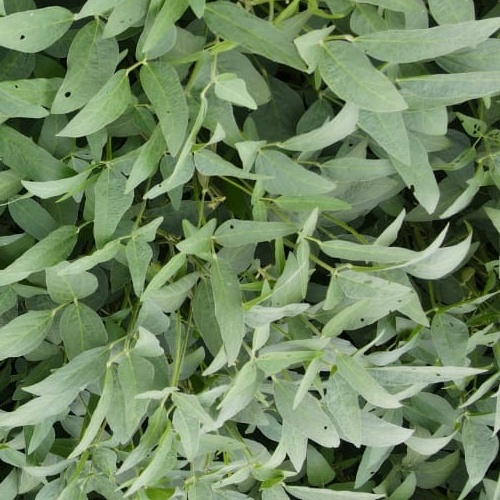
Label: Diabrotica_speciosa